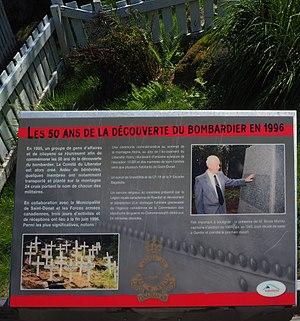
Débris d'écrasement du Liberator III, Saint-Donat
L’écrasement du Consolidated Liberator III à Saint-Donat en 1943 est une tragédie aérienne qui a couté la vie à 24 personnes et reste à ce jour le pire accident de l’histoire de l’Aviation royale canadienne.